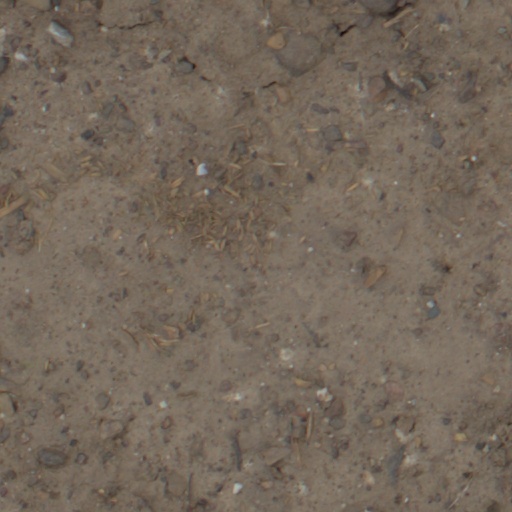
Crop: wheat